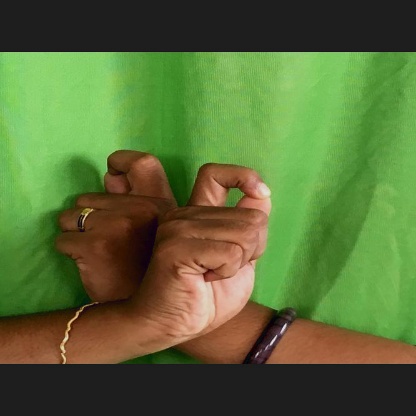
Mudra: Berunda